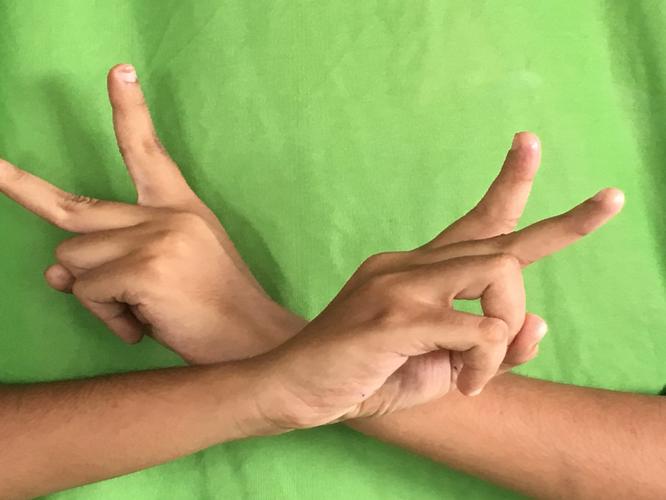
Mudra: Kartariswastika
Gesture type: double_hand